Breitscheidplatz

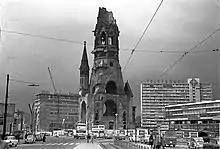
View from Tauentzienstraße, 1960

Breitscheidplatz is at the end of the former Kurfürstendamm bridle path of 1542 which led Elector ("Kurfürst") Joachim II Hector of Brandenburg to his hunting grounds in the Grunewald forest. In 1889 the square was given the name "Gutenbergplatz" after Johannes Gutenberg, the designer of the printing press; in 1892 it was renamed "Auguste-Viktoria-Platz" in honour of the German Empress Augusta Viktoria of Schleswig-Holstein.